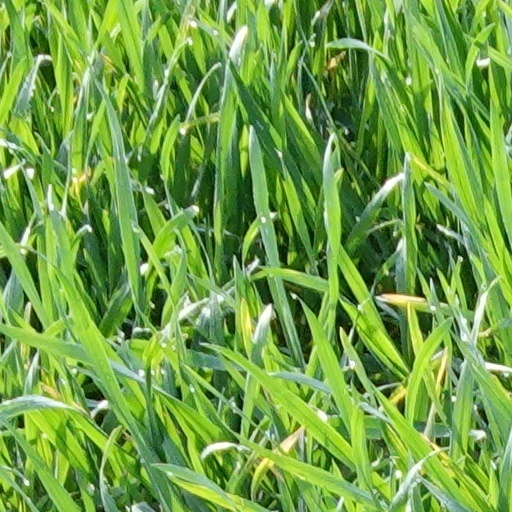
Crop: wheat